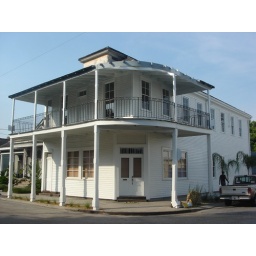
house by streetcar barn